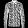
Label: Shirt